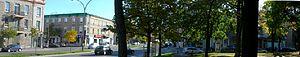
Parc à l'intersection des boulevards Saint-Laurent et Saint-Joseph, Montréal.
Le boulevard Saint-Joseph est une artère de Montréal.